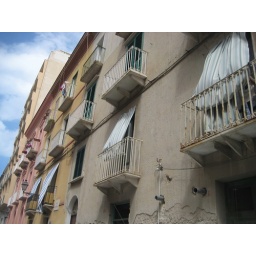
Stripy curtains in windows - very beach feel